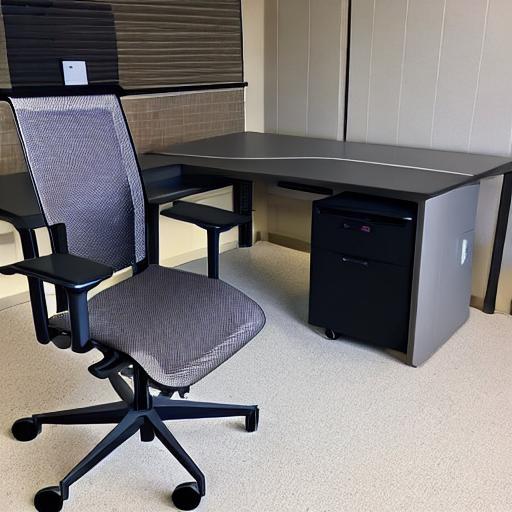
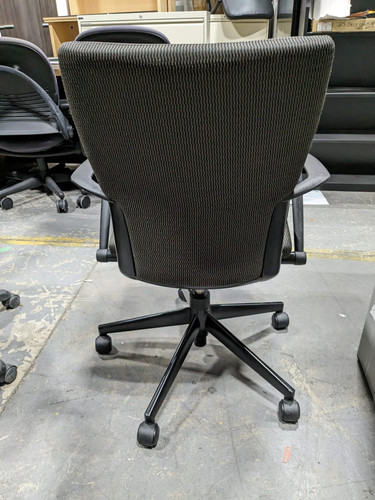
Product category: items_chair
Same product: no